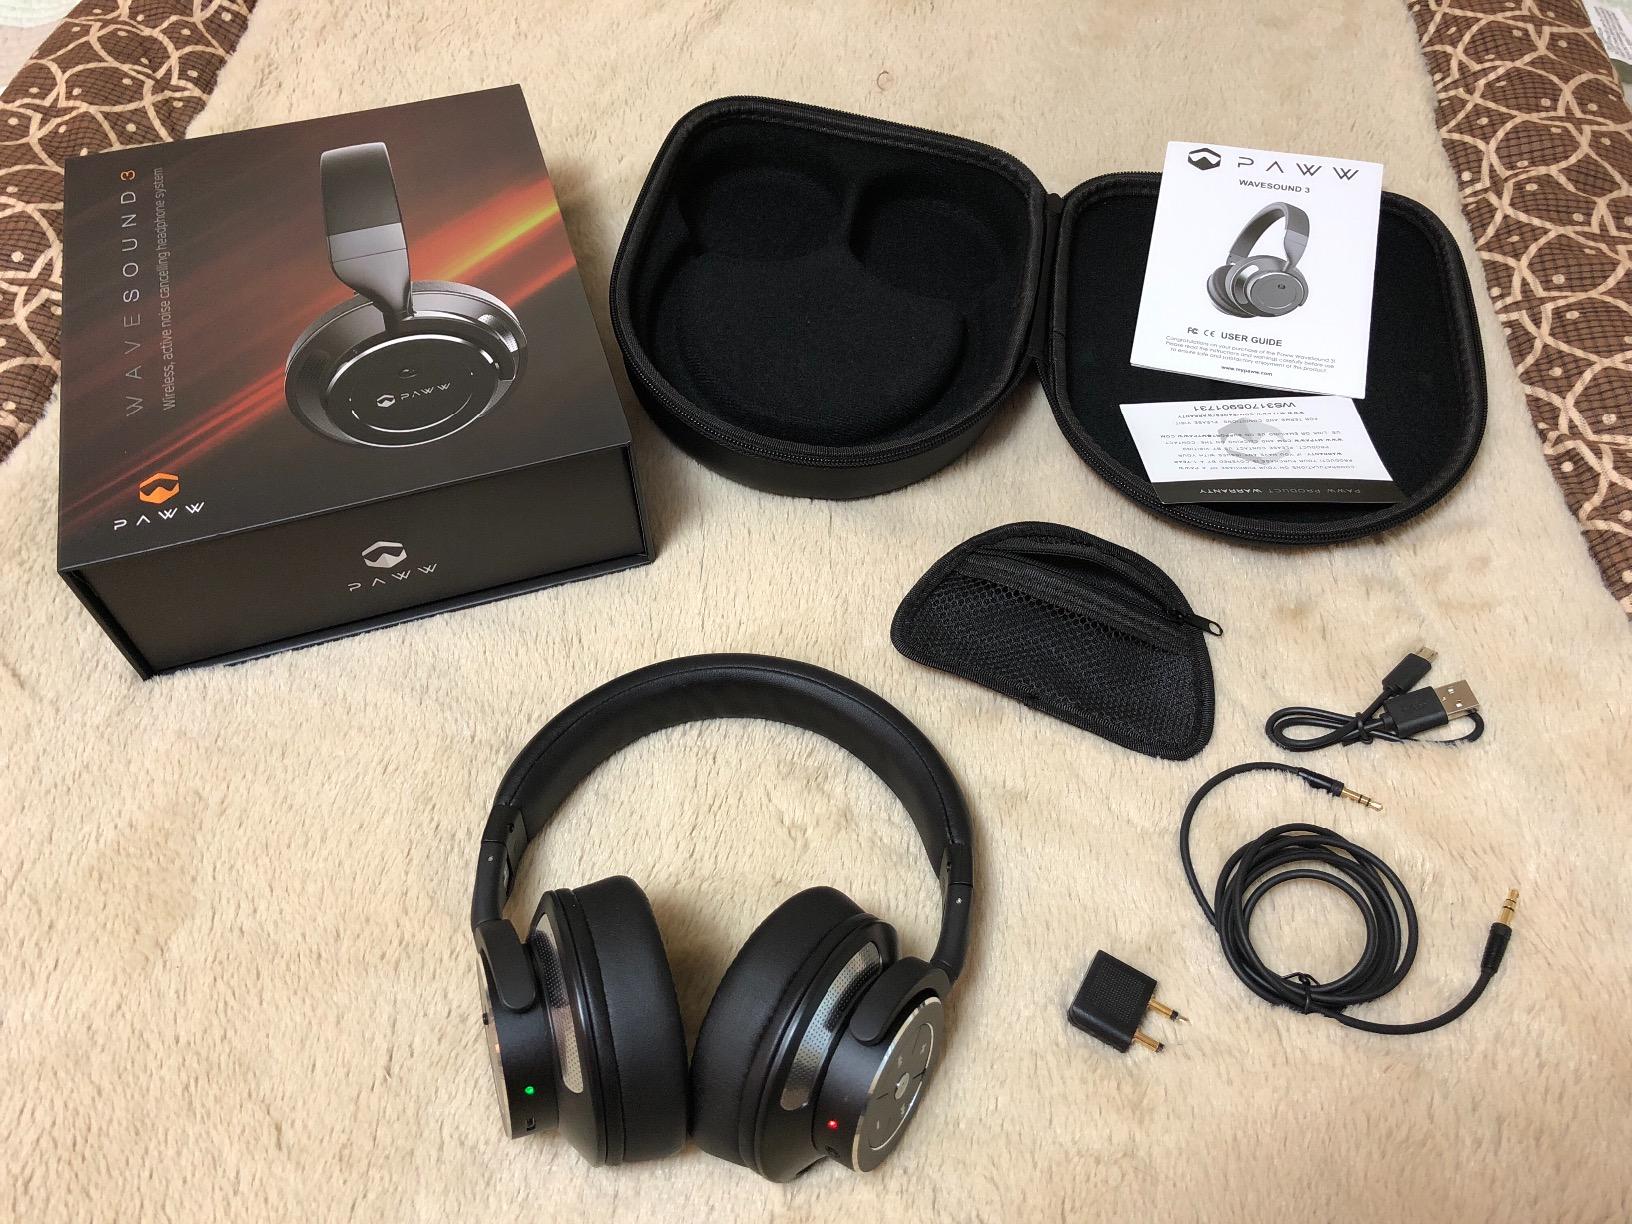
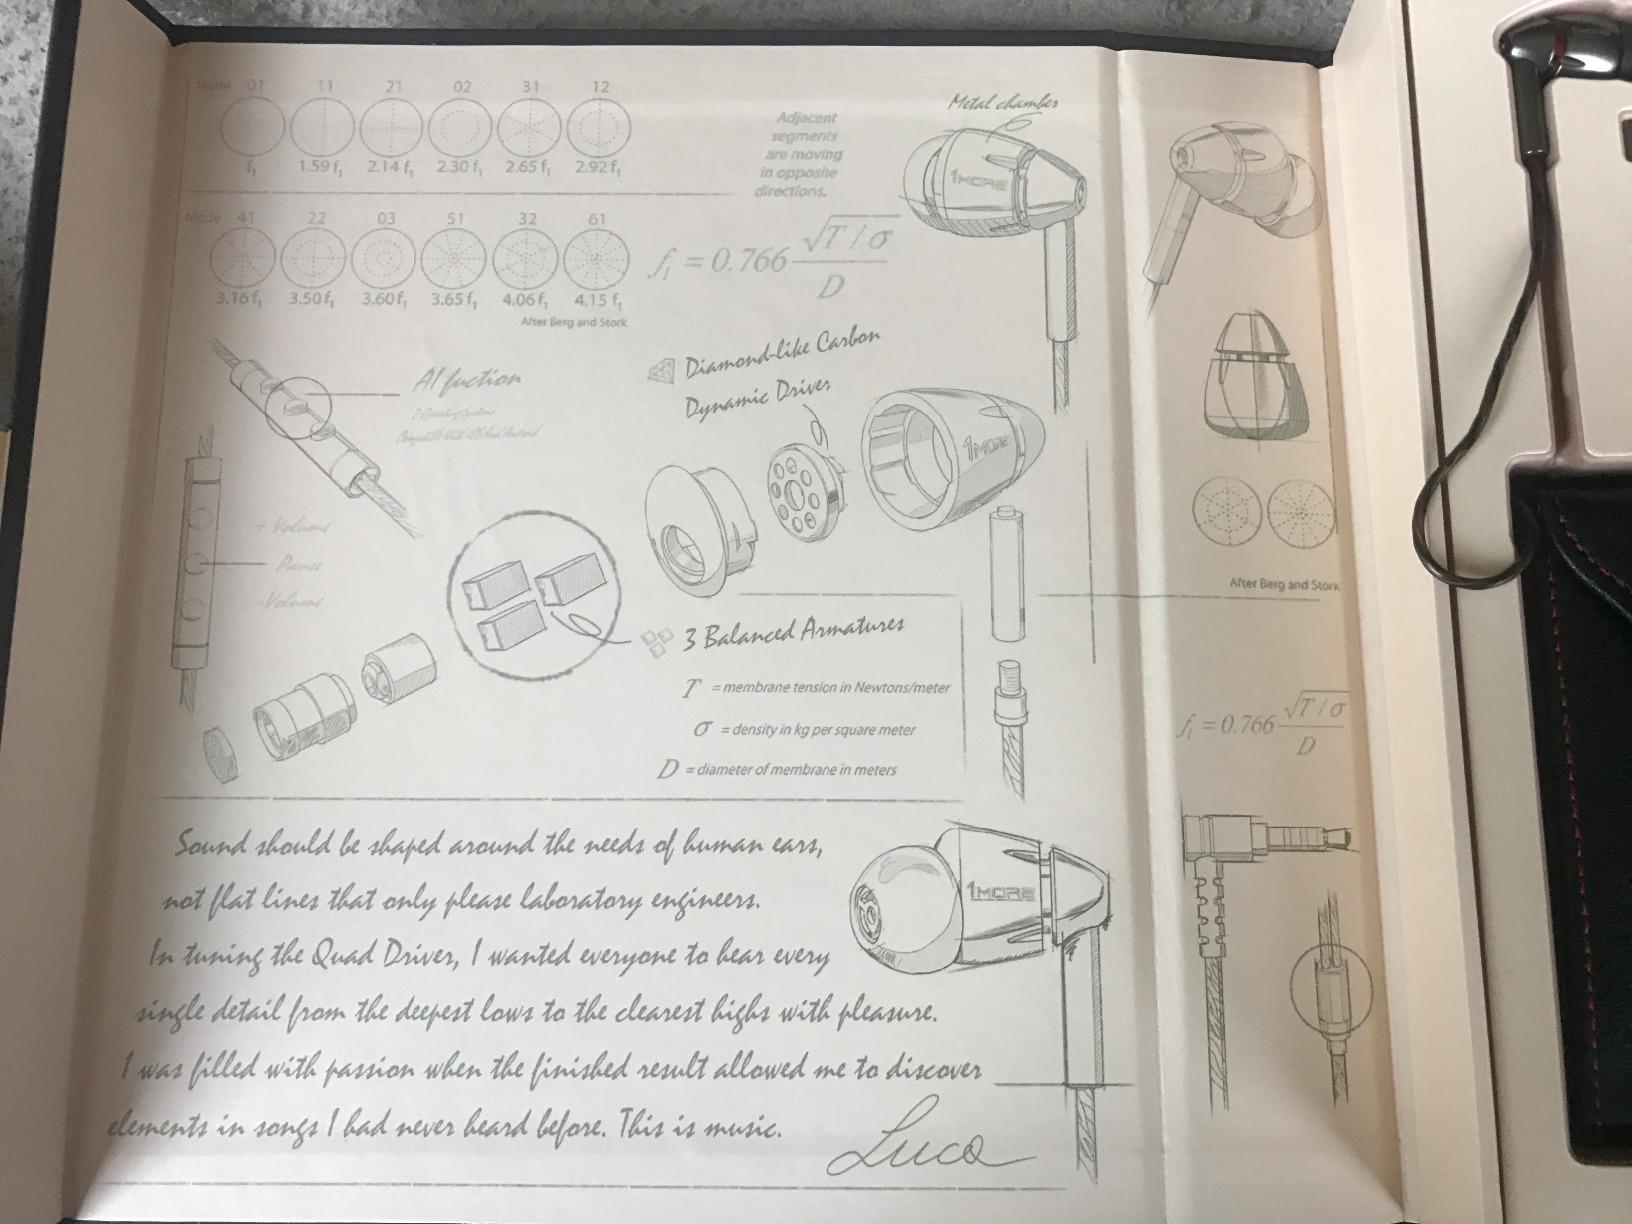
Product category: headphones
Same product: no